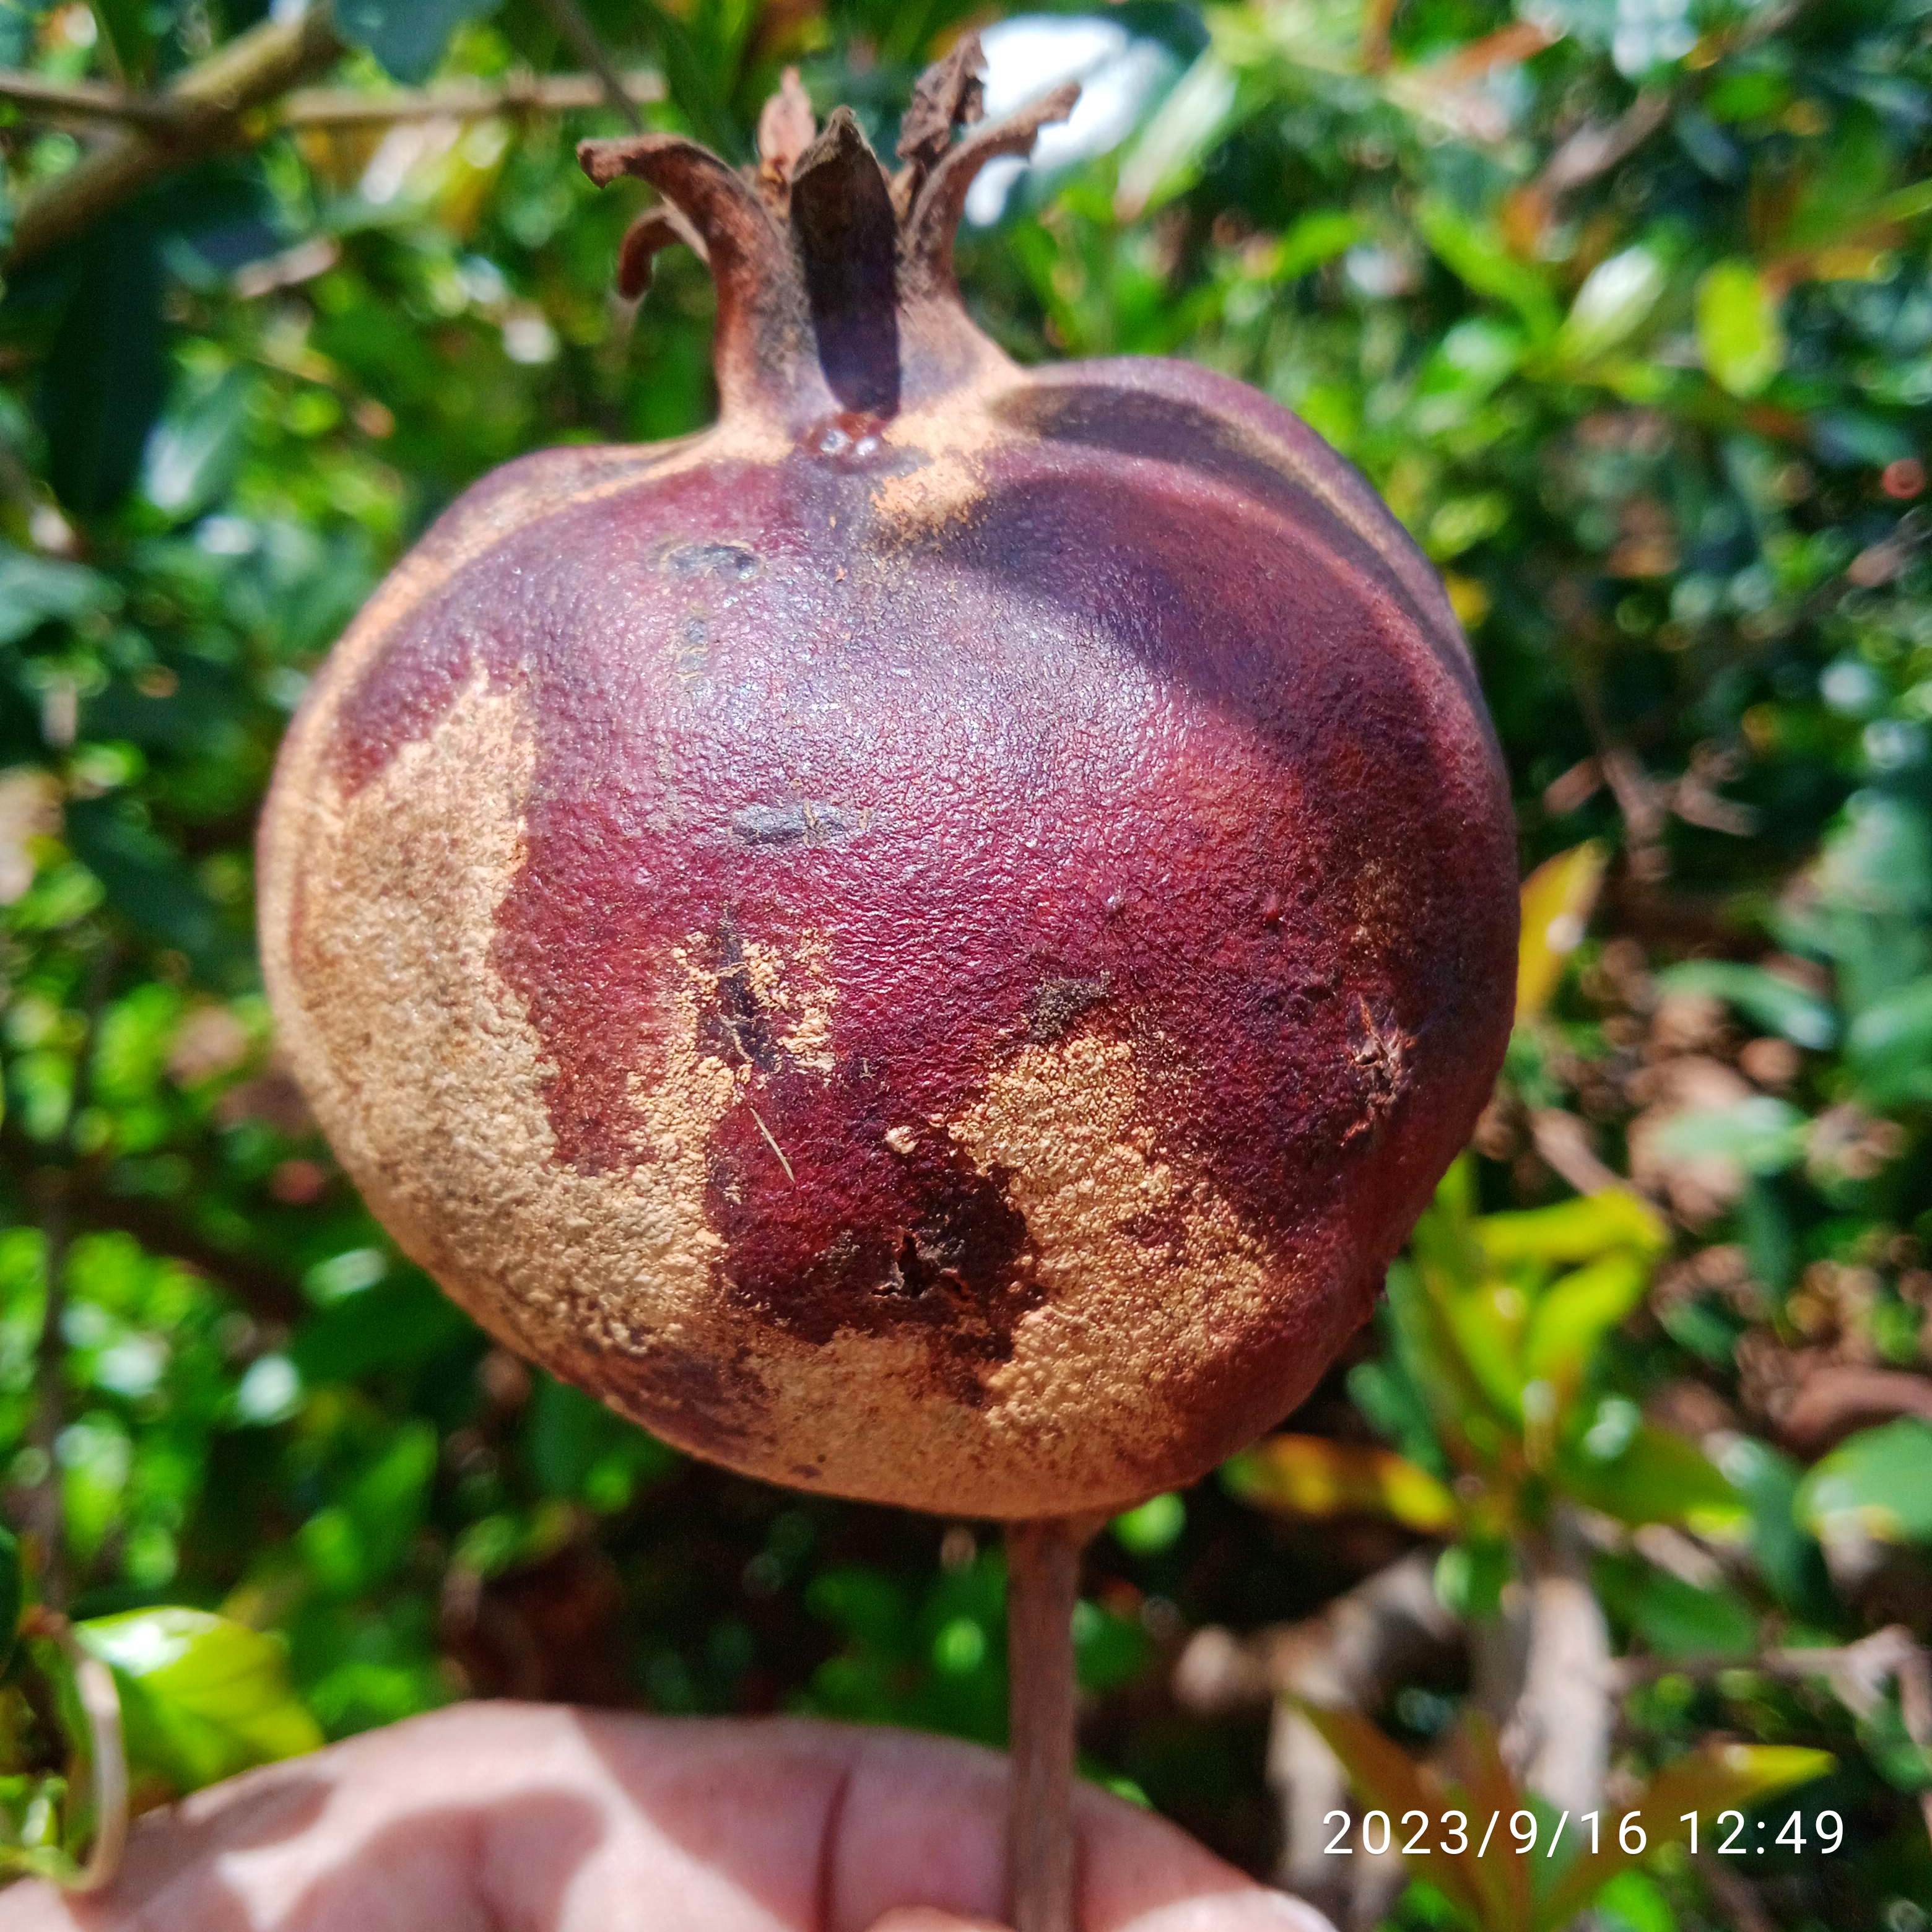
Label: Alternaria